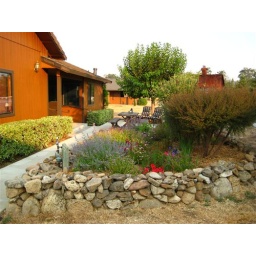
Walk down this walk to the private cottage; horse barn is in the rear, across a large open yard.